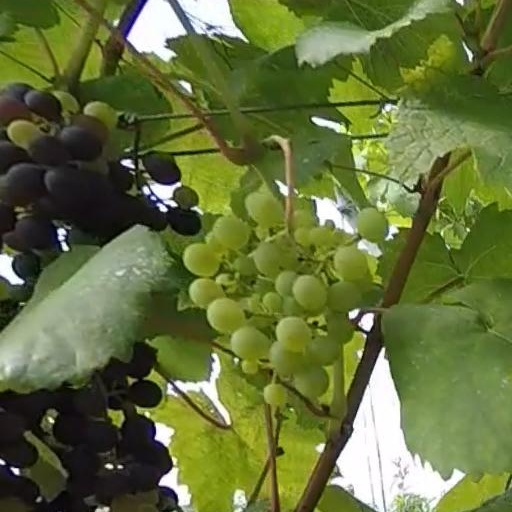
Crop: grape